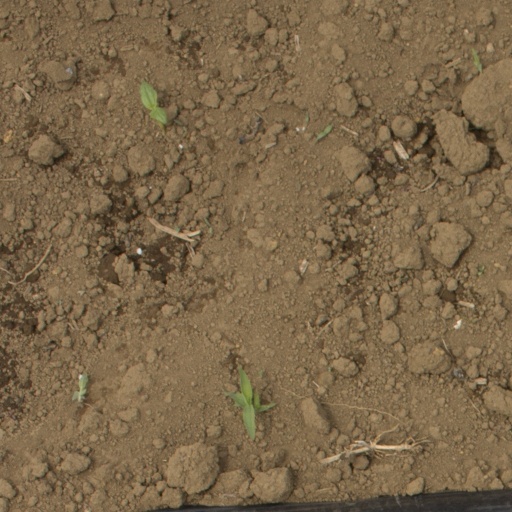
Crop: Jerusalem artichoke